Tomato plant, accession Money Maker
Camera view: bottom (45 deg); turntable rotation: 90 degrees
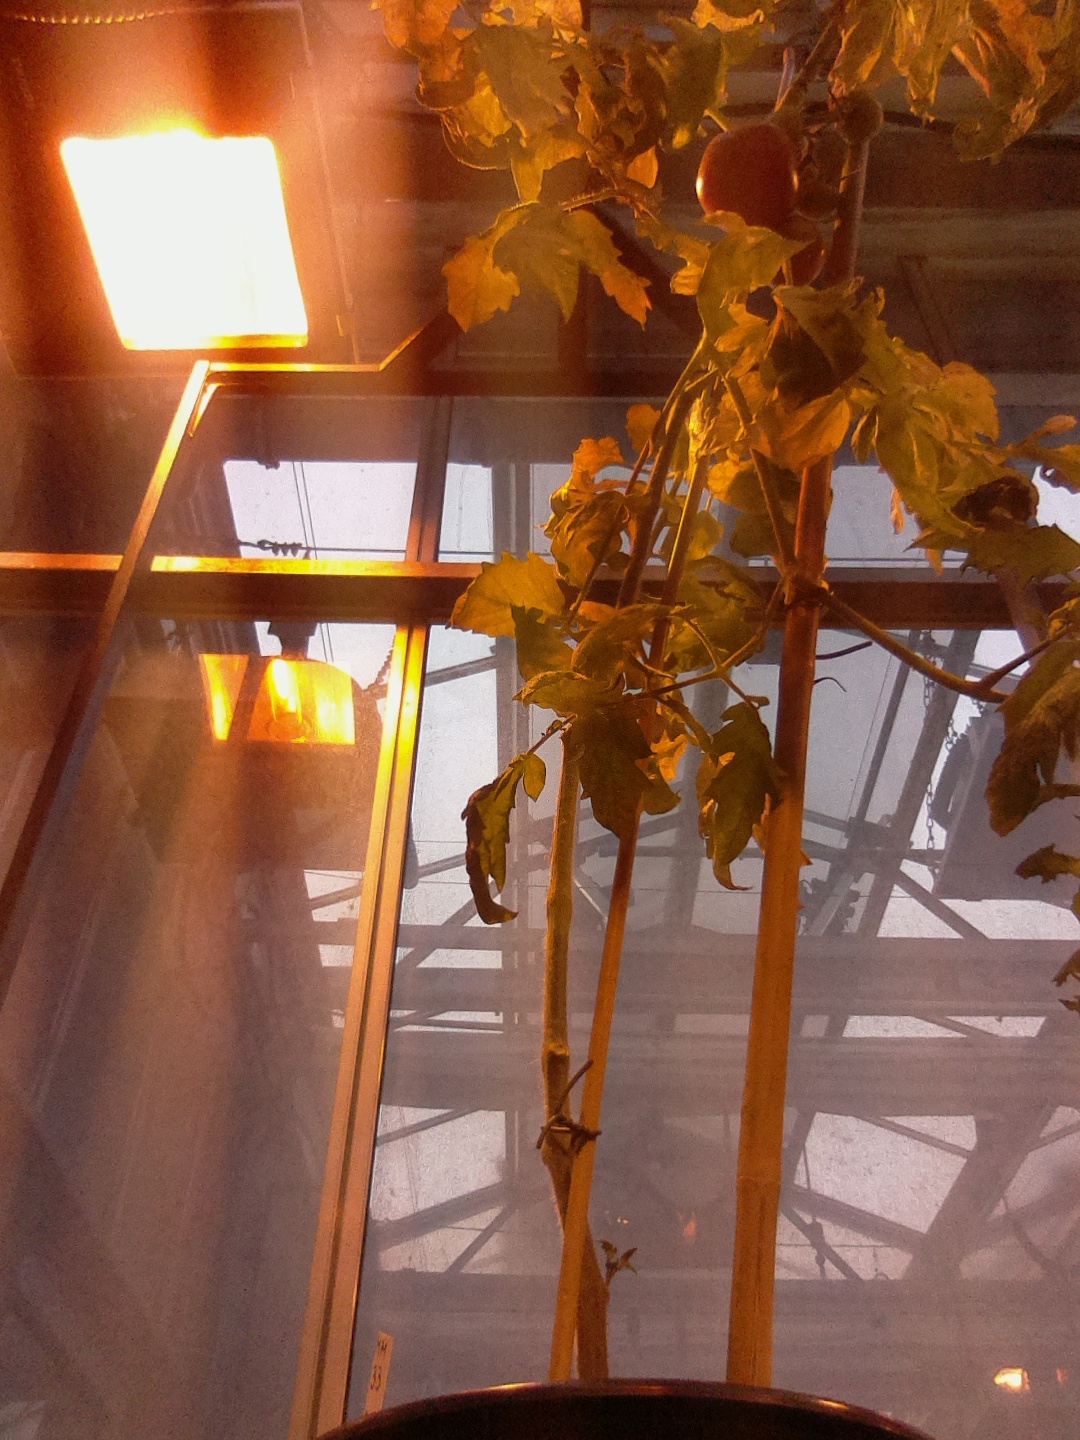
BBCH growth stage 89: 90%-100% of fruits show typical fully ripe color